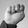
ASL letter: N